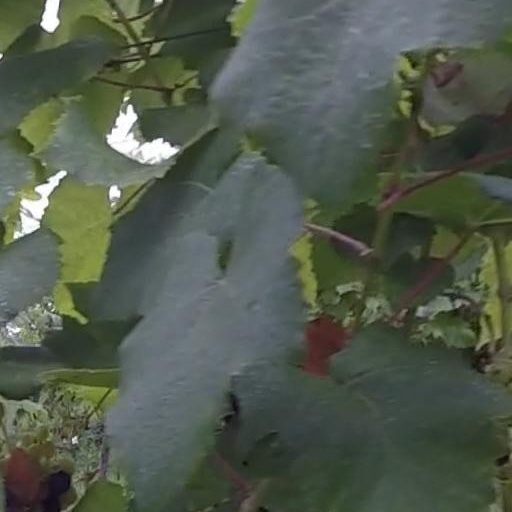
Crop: grape